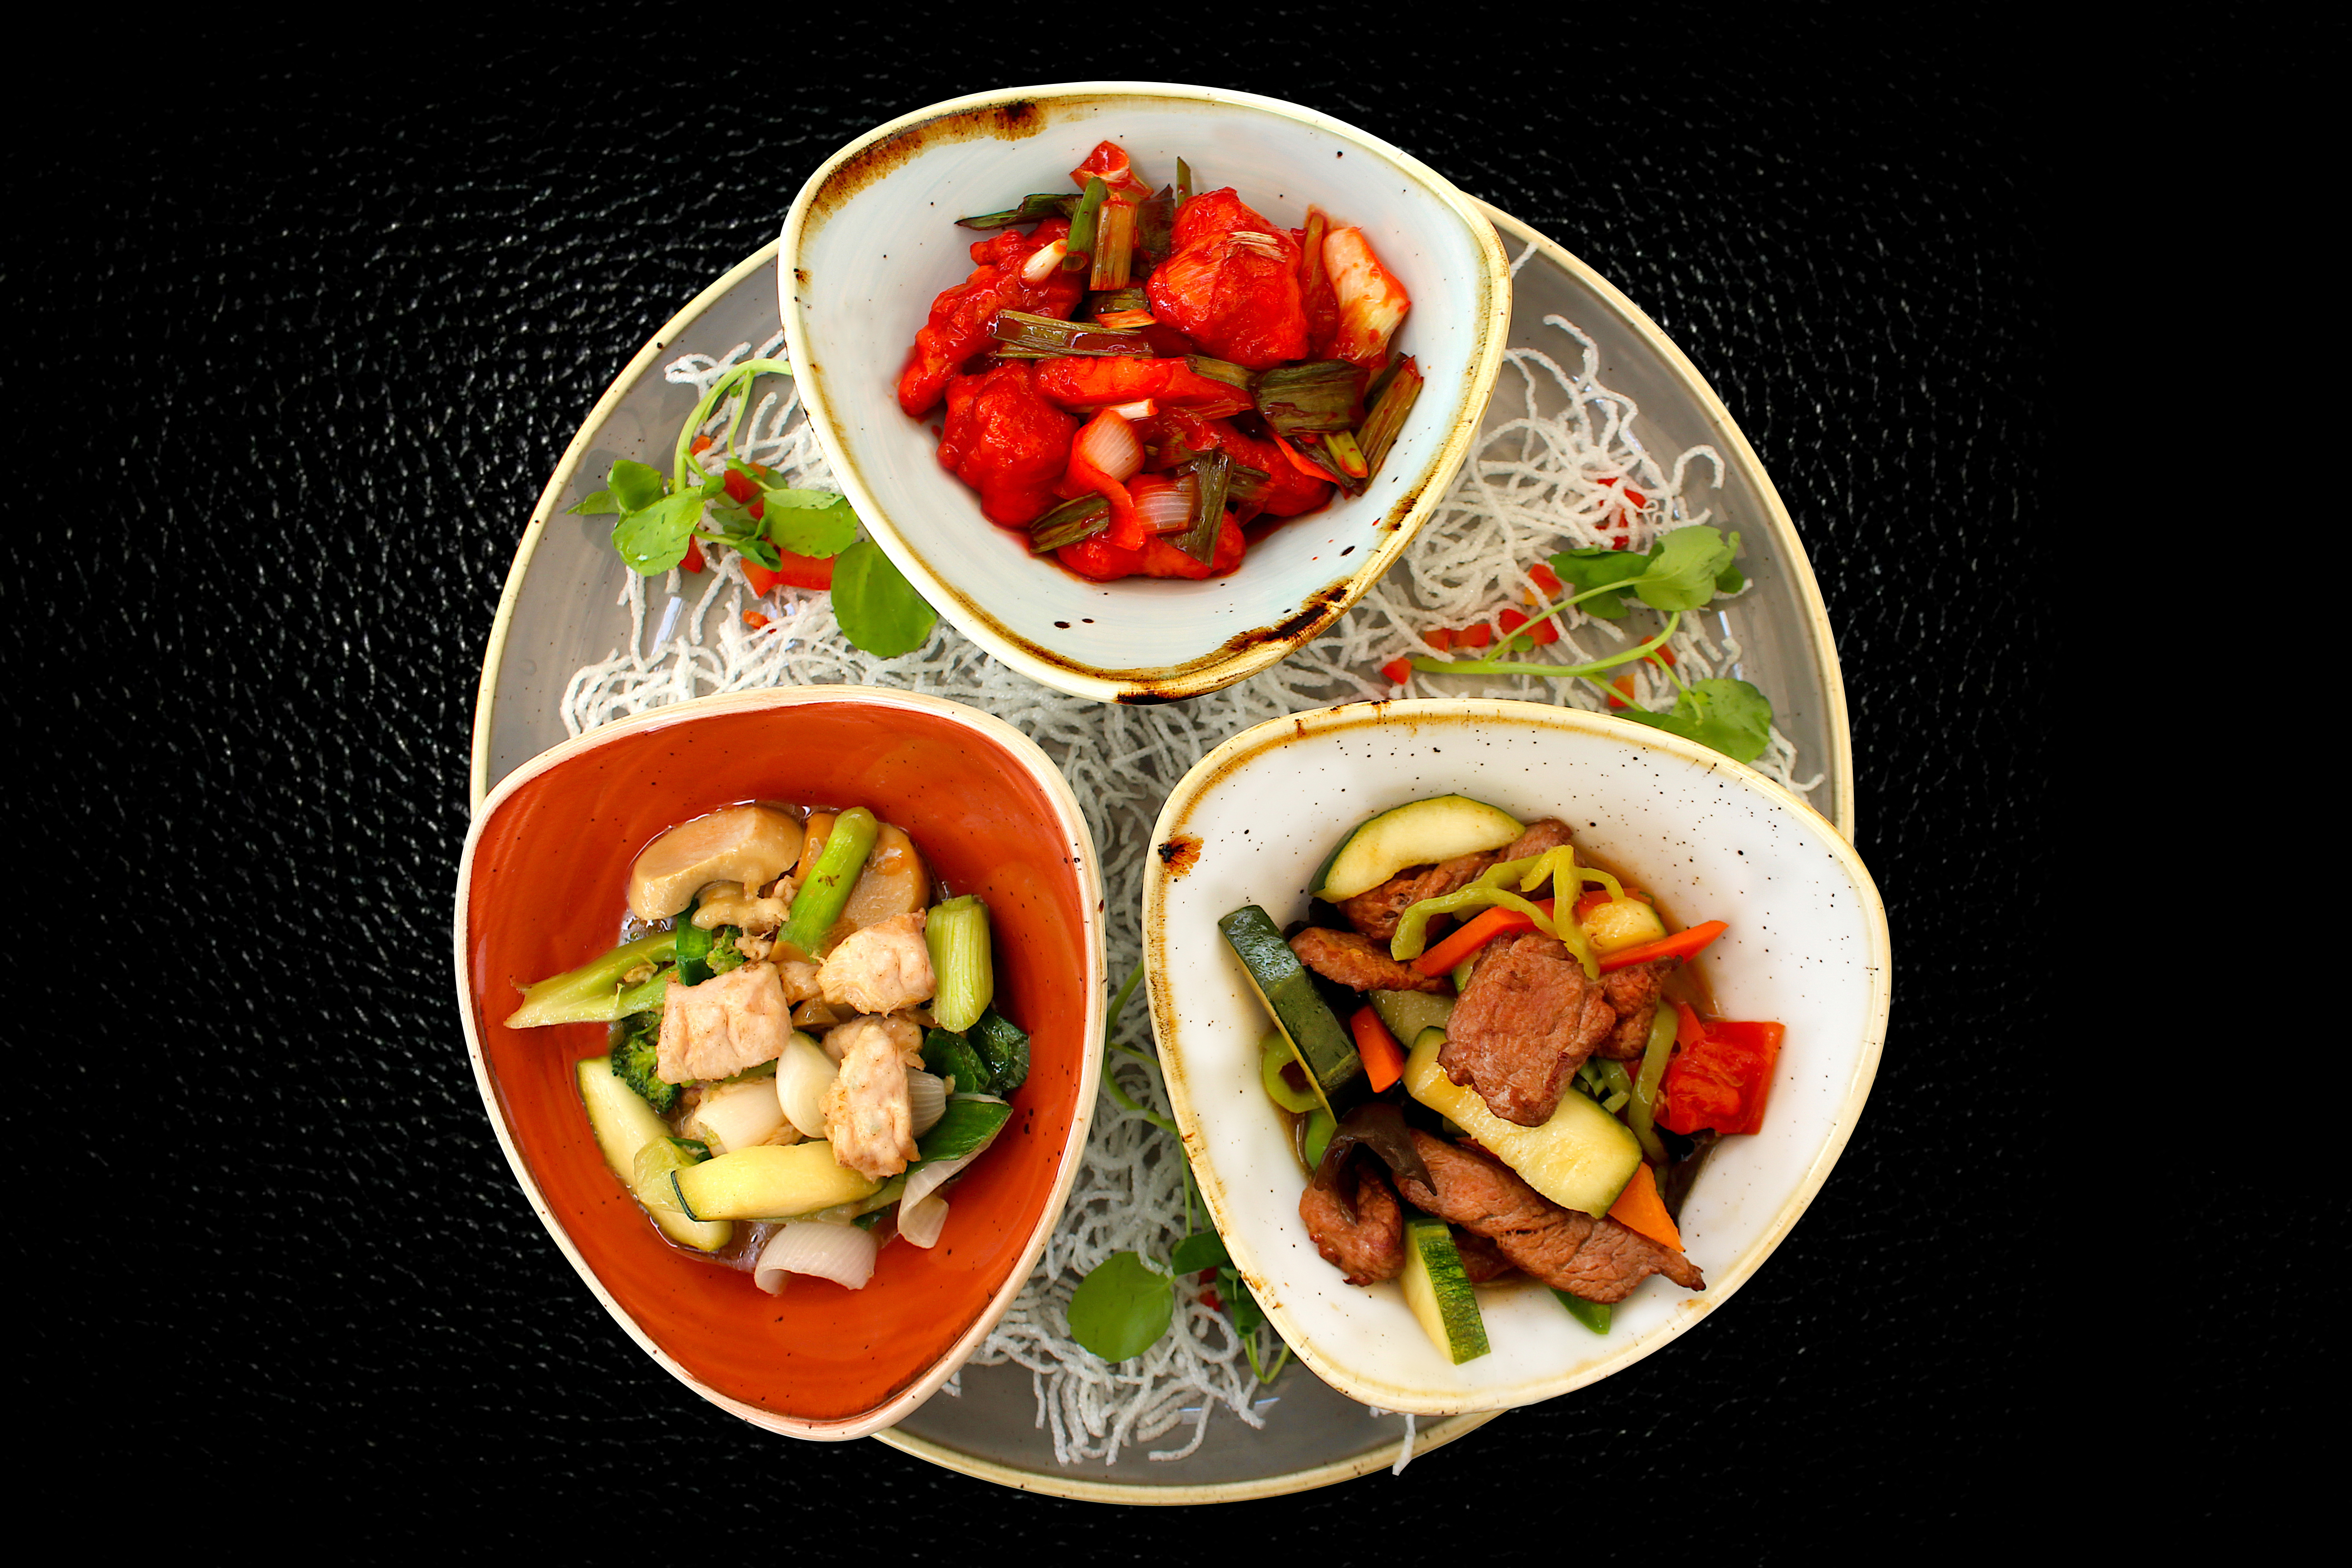
china, dish, food, appetizer, meal, cuisine, vegetable, vegetarian food, salad, recipe, breakfast, garnish, full breakfast